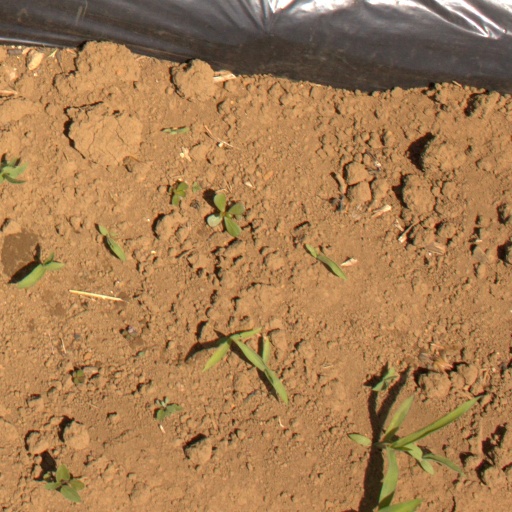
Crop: Jerusalem artichoke